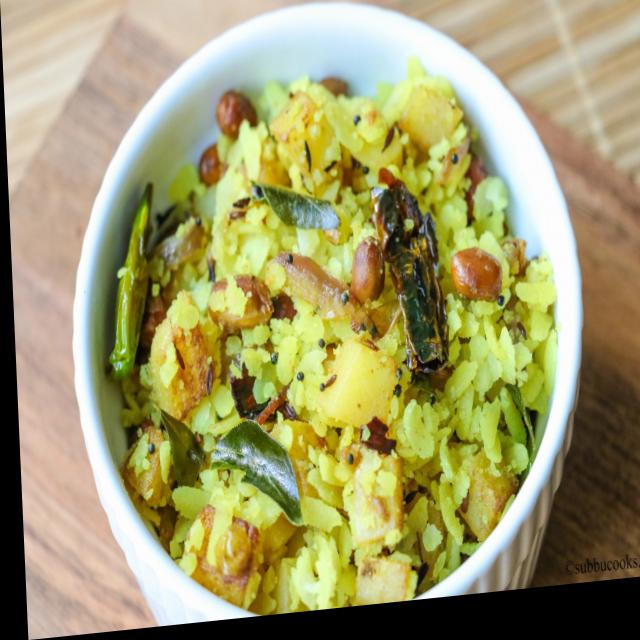
Dish: poha